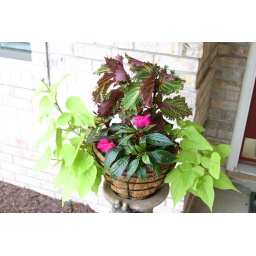
some flowers from old house and Strange pot in Shelbyville